Duplicate Scrabble

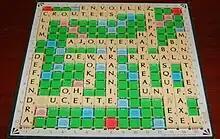
A completed duplicate game in French.

The rules of duplicate "Scrabble" can vary between different languages and different associations. Some of the general principles of duplicate are